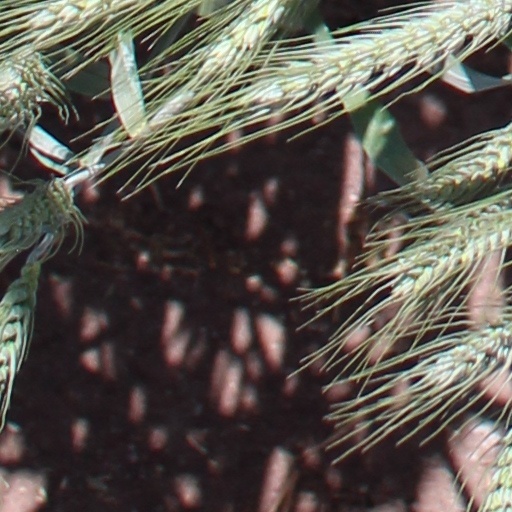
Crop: wheat